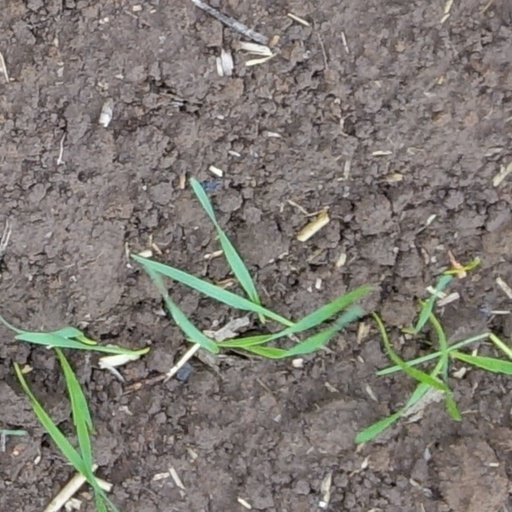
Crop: wheat